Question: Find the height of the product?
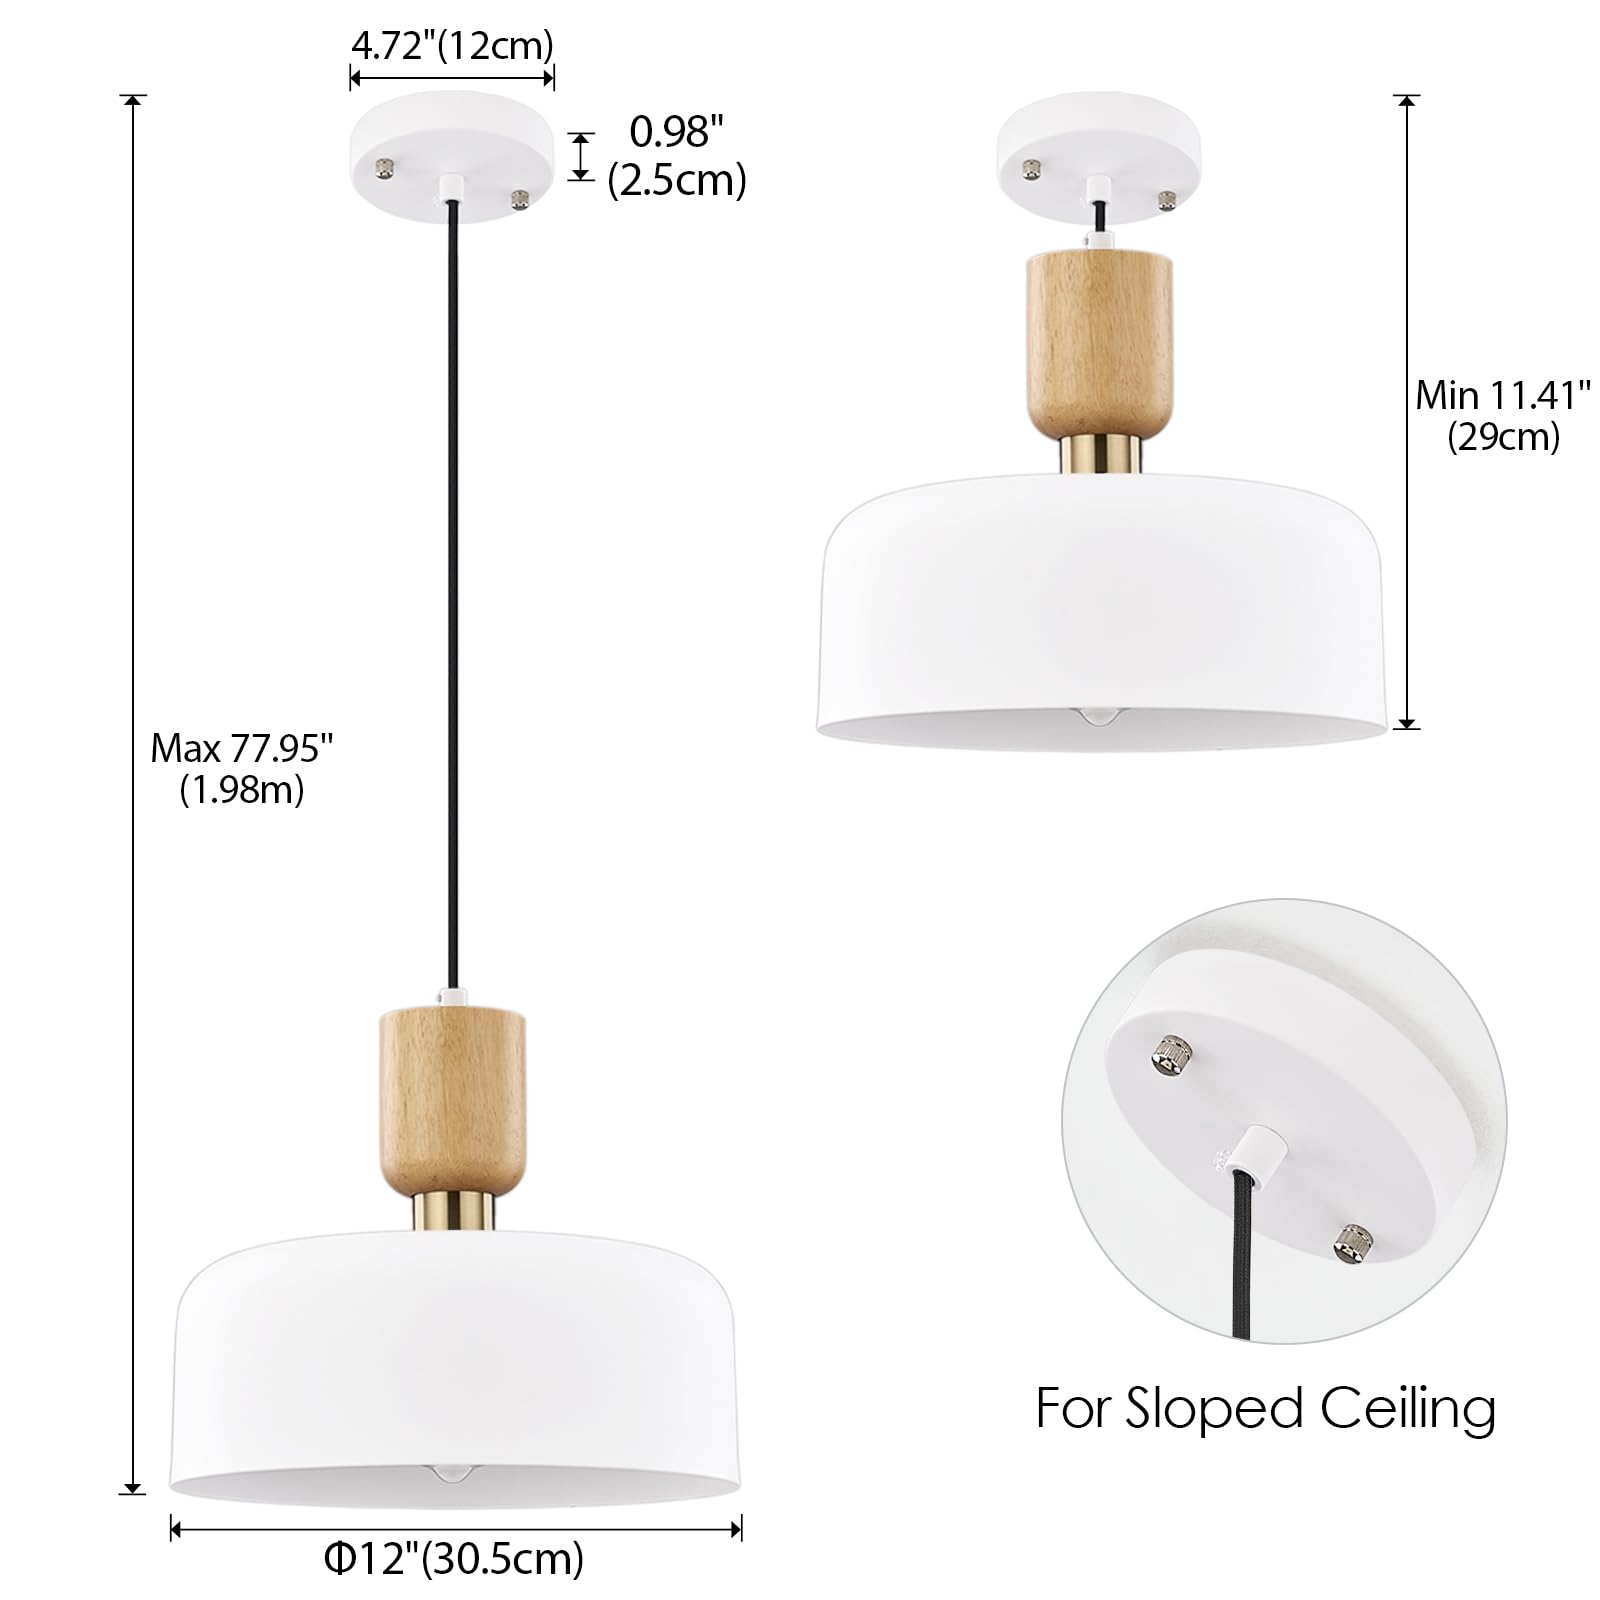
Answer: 77.95 inch